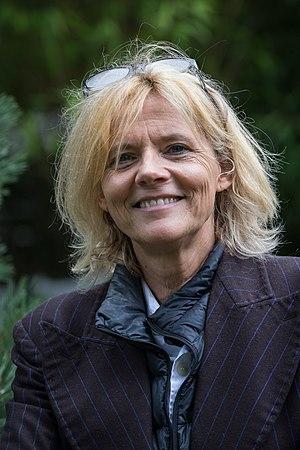
Florence Aubenas, grand témoin du Festival international de géographie 2015.
Florence Aubenas, née le 6 février 1961 à Bruxelles, est une journaliste française.